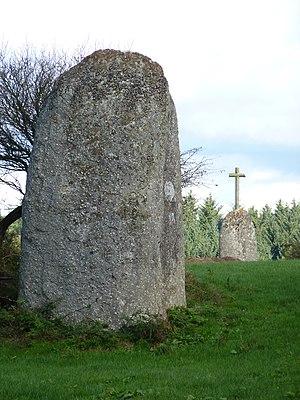
Menhir situé à proximité du menhir christianisé dit croix de Pasquiou.